Delves Cottage

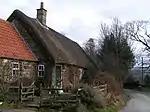
The building, in 2006

Delves Cottage is a historic building in Egton Bridge, a village in North Yorkshire, in England.